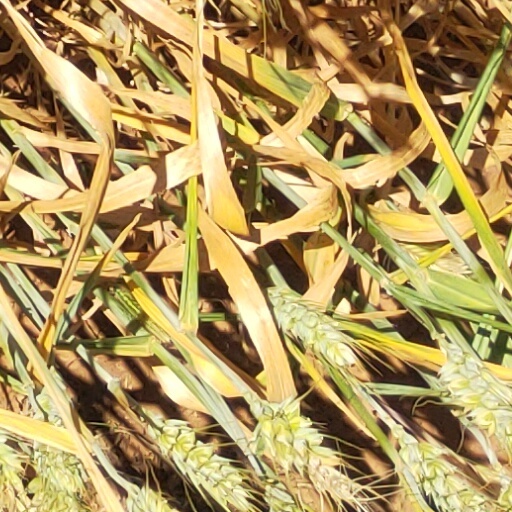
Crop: wheat